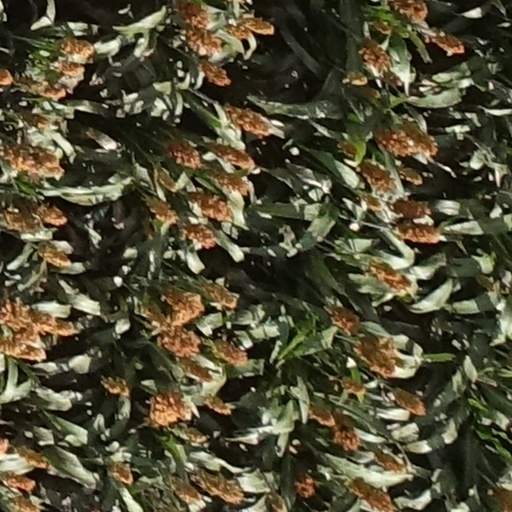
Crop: sorghum